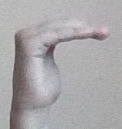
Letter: haa